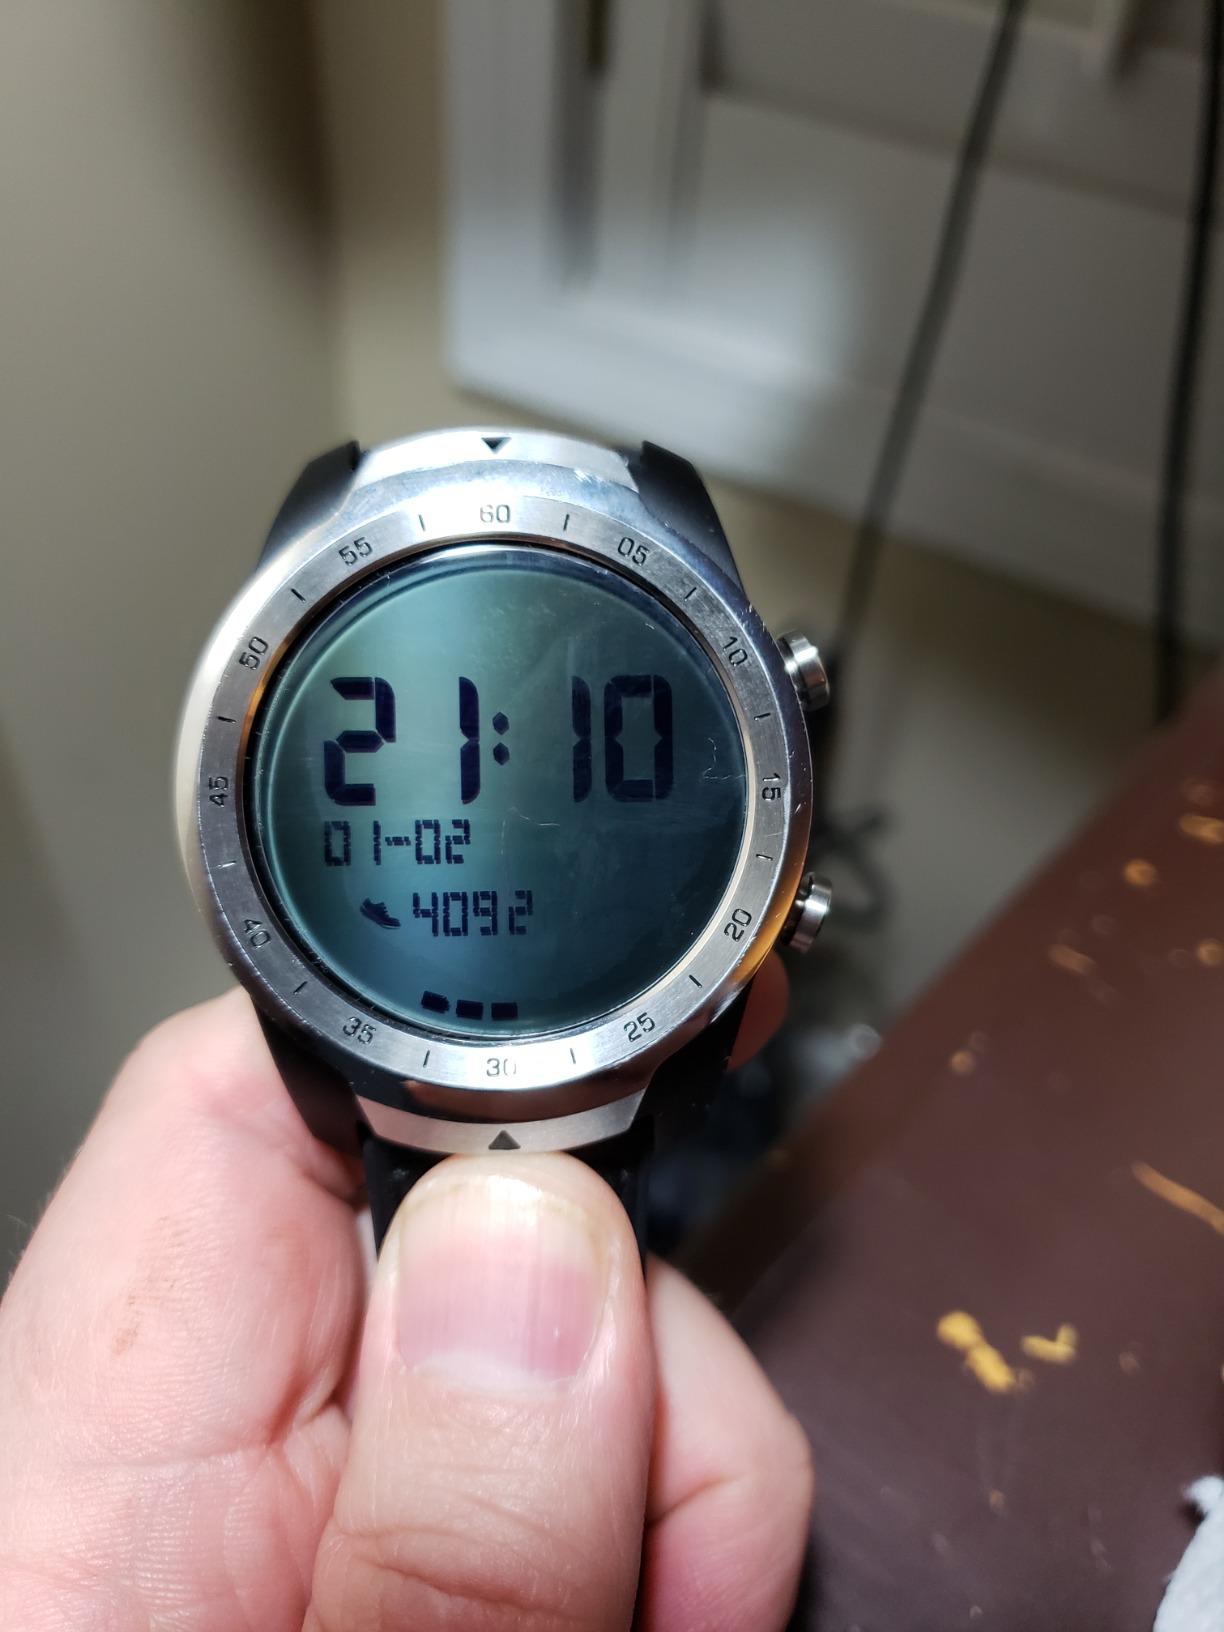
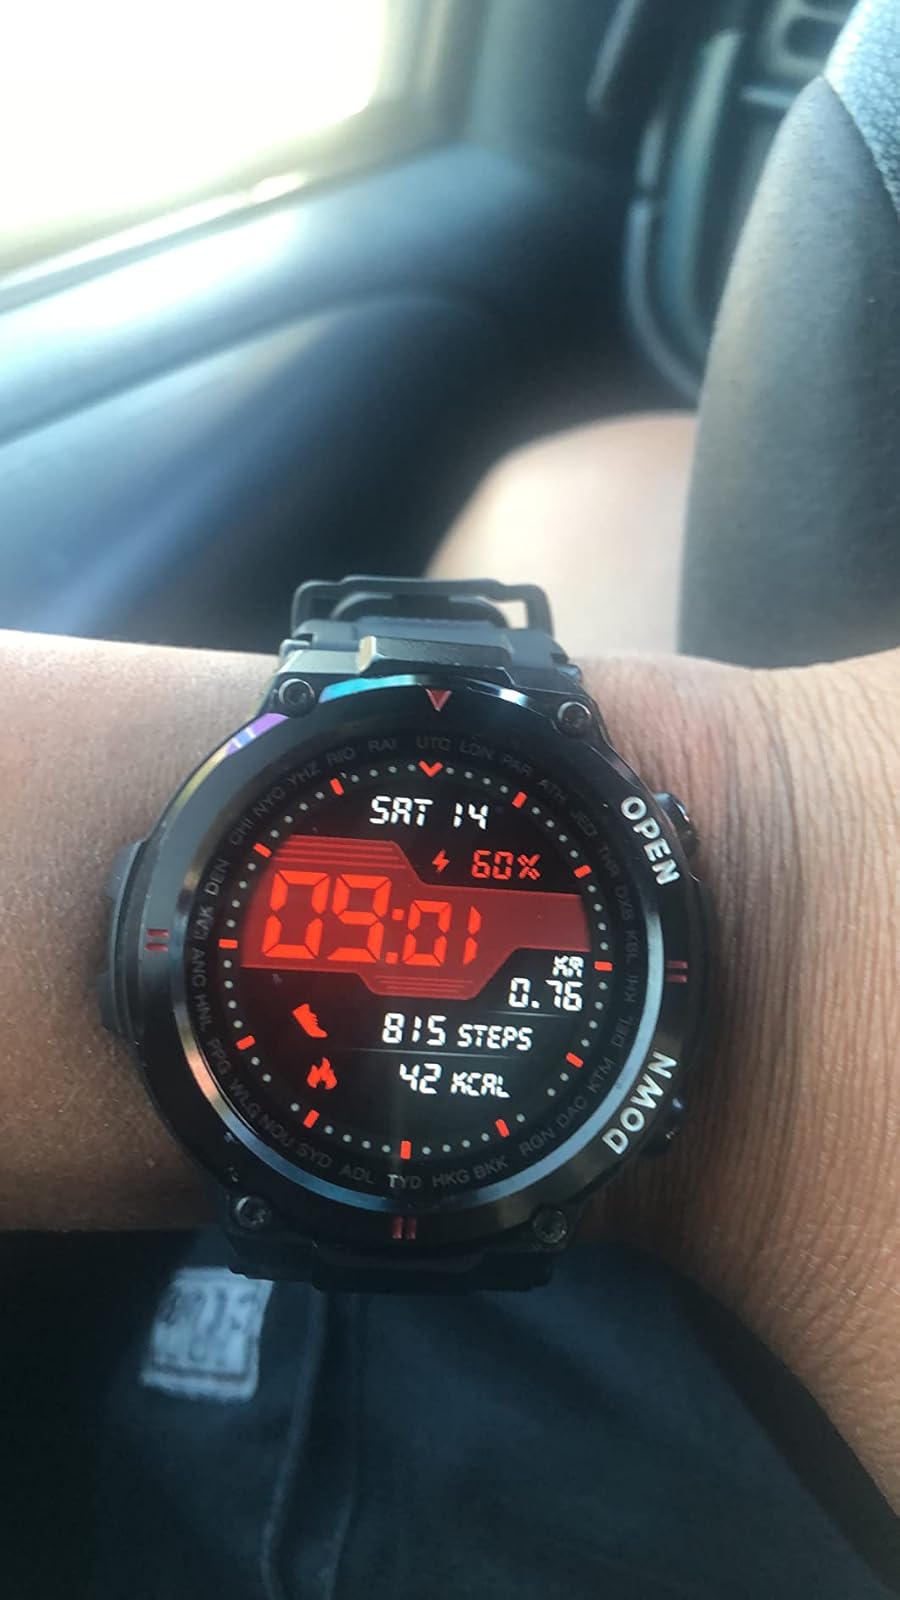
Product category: smartwatch
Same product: no